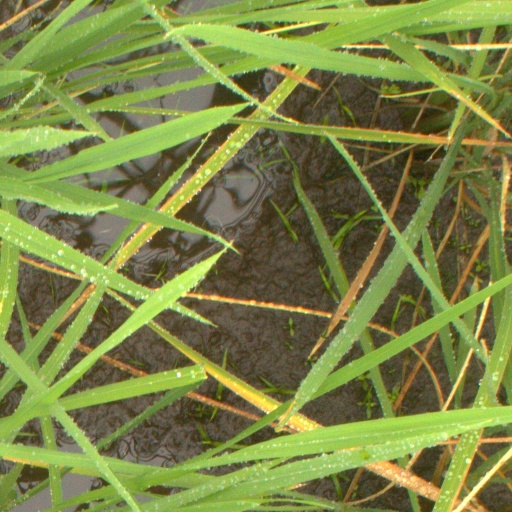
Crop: rice